Swindon Robins

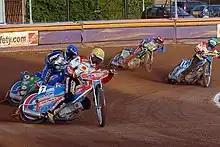
Swindon versus Oxford in 2007

The club experienced success in 2000, winning the Div 2 KO Cup and Young Shield during the 2000 Premier League speedway season, a season in which they were unlucky to finish league runner-up behind Exeter Falcons. The Falcons only won the title on points difference and actually won three less matches than Swindon that season. In 2003, the Robins won the Premier League Four-Team Championship, which was held on 27 July, at the Abbey Stadium.